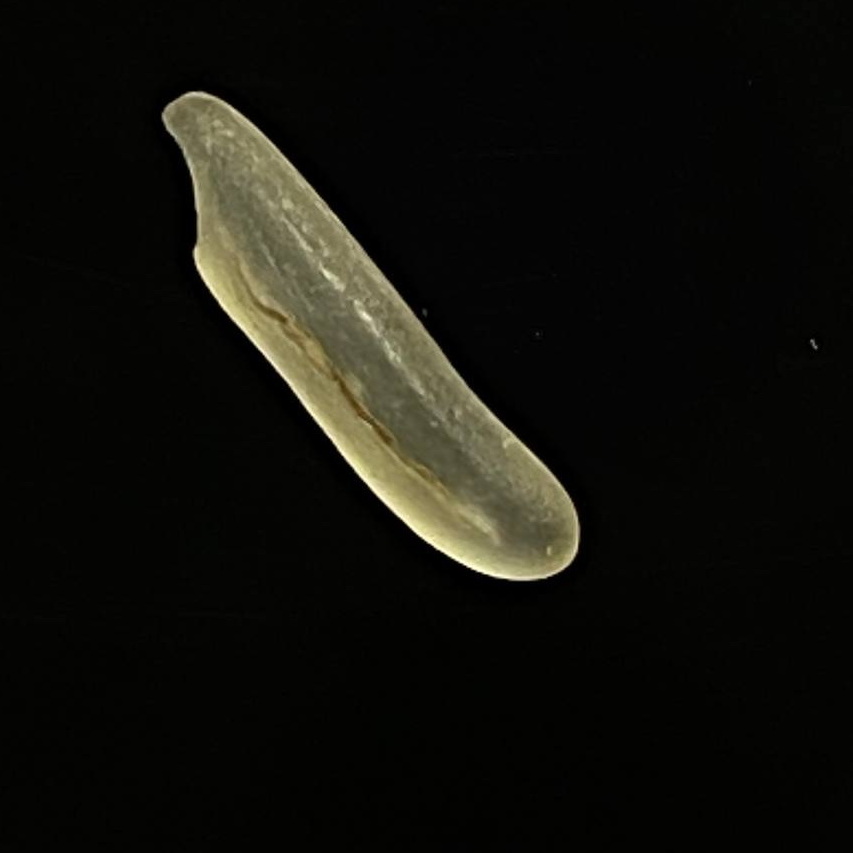
Rice variety: Bashmoti